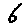
Label: 6